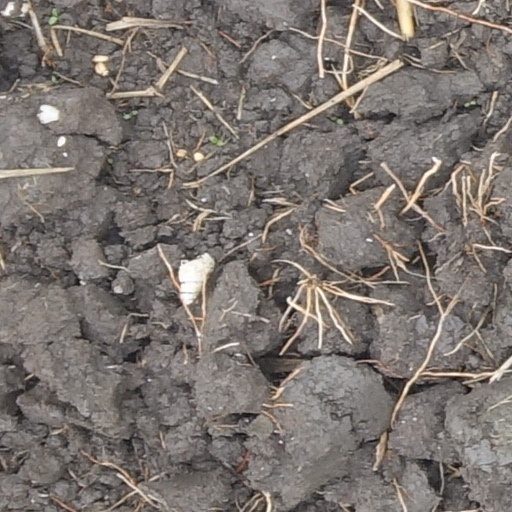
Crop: wheat